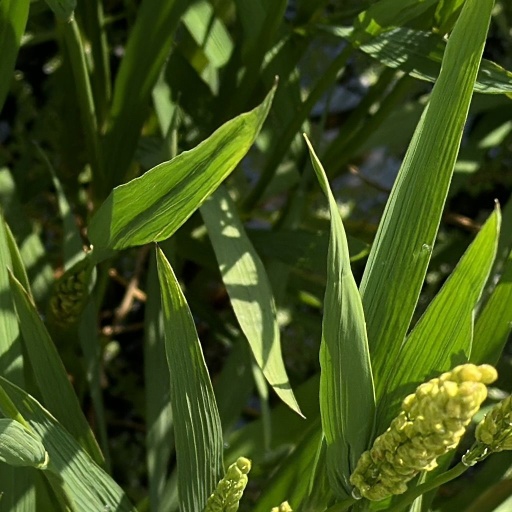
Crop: rice